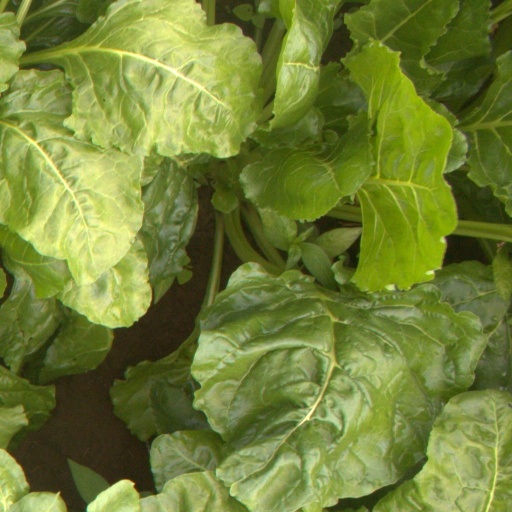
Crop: sugar beet